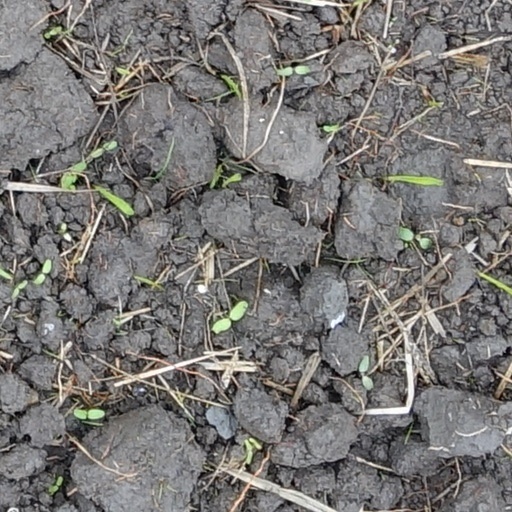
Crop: wheat